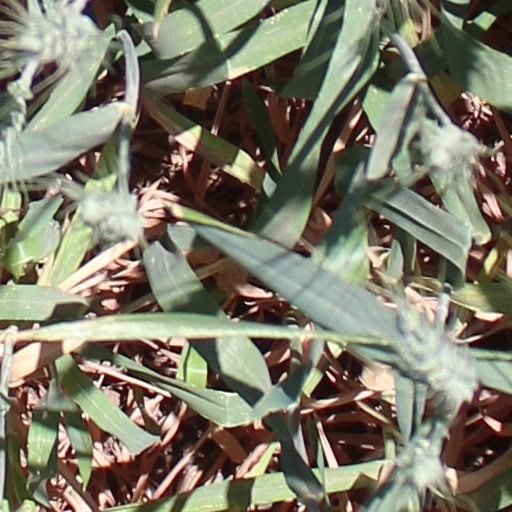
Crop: wheat